Roman Catholic Diocese of Duluth

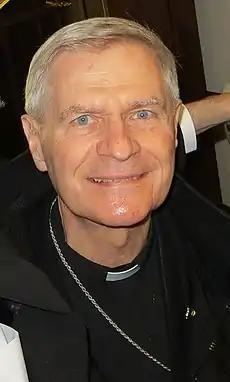
Archbishop Schweitz (2013)

Pope John Paul II named Reverend Robert Brom of Saint Paul as the next bishop of Duluth in 1983. The pope moved Brom in 1989 to the Diocese of San Diego to serve there as coadjutor bishop. To replace Brom in Duluth, John Paul II appointed Reverend Roger Schwietz. In 2000, Schwietz became coadjutor archbishop for the Archdiocese of Anchorage.